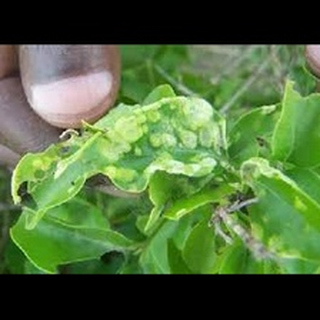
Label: wheat_mite